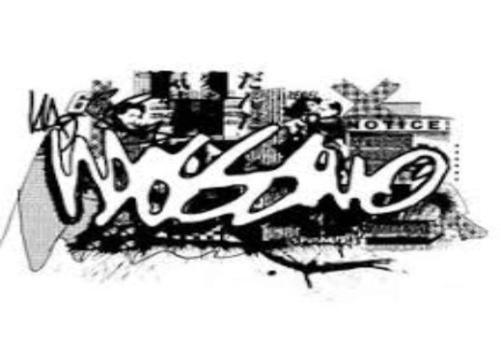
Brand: mossimo
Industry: Clothes